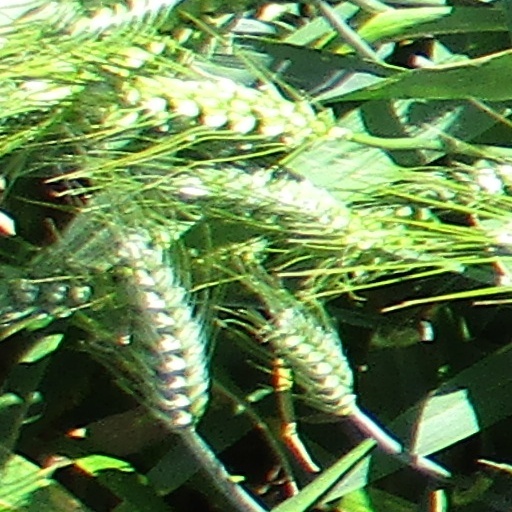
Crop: wheat